Plantago aucklandica

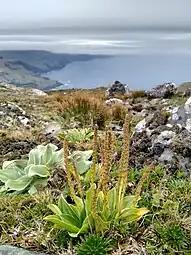
Plantago aucklandica on Auckland Island in rocky, high-elevation fellfield habitat

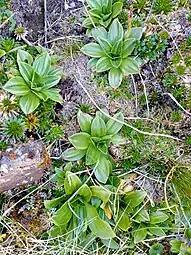
Multiple rosettes of Plantago aucklandica in high-elevation fellfield habitat on Auckland Island

"Plantago aucklandica" is a plantain that is endemic to the Auckland Islands, New Zealand. It is found only at the higher elevations of the Auckland Islands, specifically on Auckland Island and Adams Island, where it grows in fellfield, marshy places, on bare wind-blown areas and in rocky places from 360-550m elevation. It also occurs on ridge tops of Disappointment Island with "Acaena minor" var. "antarctica, Gentianella concinna," and "Bulbinella rossii."